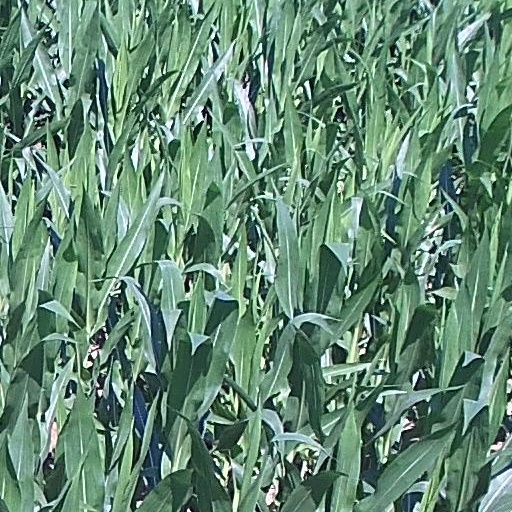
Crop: maize; corn